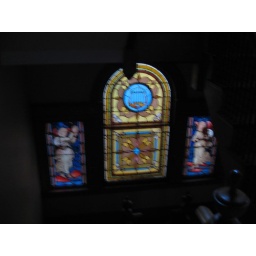
Stained glass windows in Ellen's house